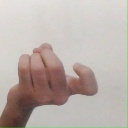
अक्षर: ज